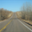
Label: road